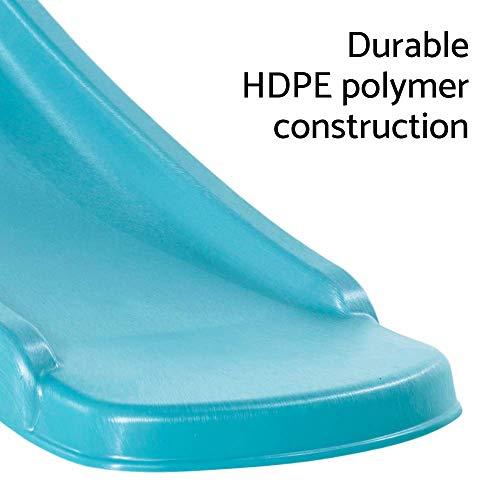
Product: Blue Rabbit Play Outdoor Toddler Slide, 4 Feet, Turquoise
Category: Toys & Games | Sports & Outdoor Play | Play Sets & Playground Equipment
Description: Measures 46.6 by 14.8 by 6.5 inches L x W x D; weighs 4.3 pounds.
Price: $115.89
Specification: ProductDimensions:46.6x14.8x6.5inches|ItemWeight:4pounds|ShippingWeight:4.3pounds(Viewshippingratesandpolicies)|DomesticShipping:ItemcanbeshippedwithinU.S.|InternationalShipping:Thisitemisnoteligibleforinternationalshipping.LearnMore|ASIN:B074SRW64K|Itemmodelnumber:4001-07-001|Manufacturerrecommendedage:36months-10years